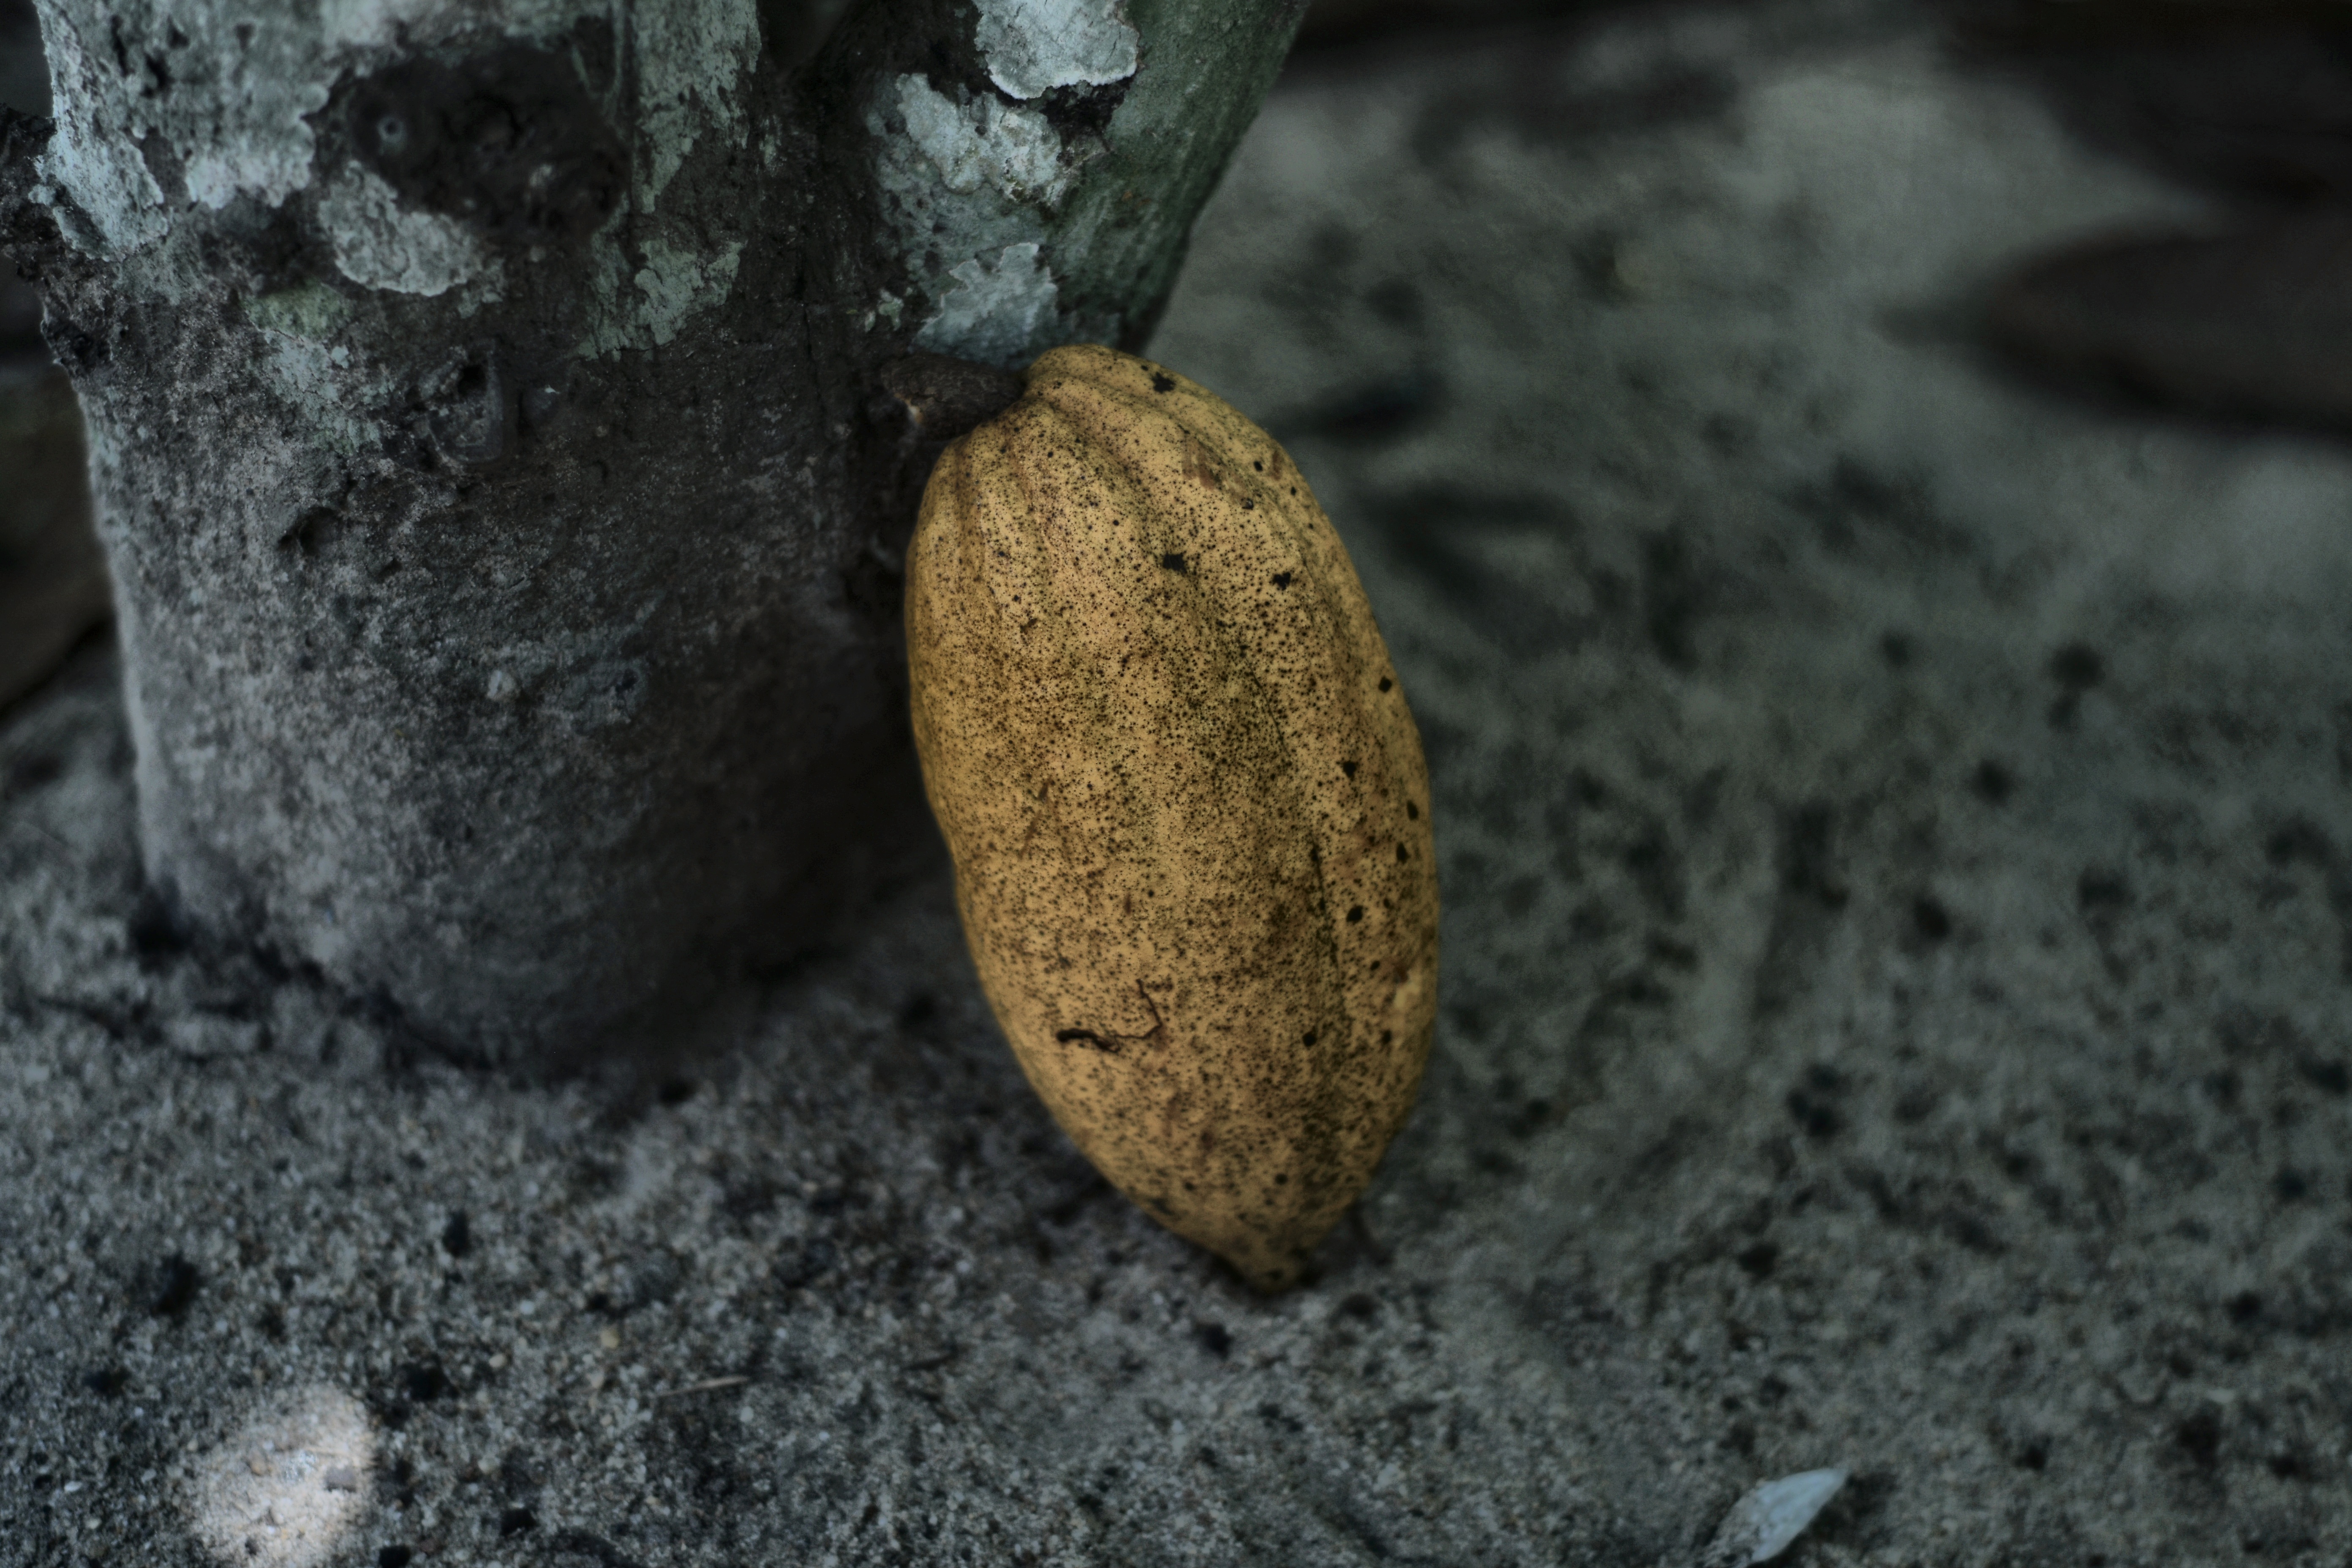
Maturity: mature
Variety: Guiana